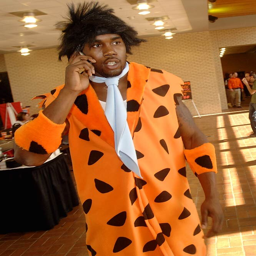
while american football team running back american football player donned a costume .